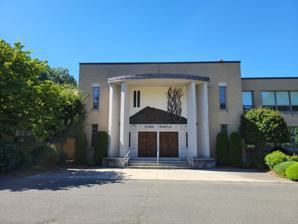
Building: Sinai Temple (Springfield, Massachusetts)
Country: United States of America
Year built: 1950
Reform synagogue in Springfield, Massachusetts, US For similarly named synagogues, see Temple Sinai . Sinai Temple Hebrew : סִינַי Religion Affiliation Reform Judaism Ecclesiastical or organisational status Synagogue Leadership Rabbi Jeremy Master Status Active Location Location 1100 Dickinson Street, Springfield , Massachusetts Country United States Location in Massachusetts Geographic coordinates 42°04′35″N 72°33′46″W / 42.0763834°N 72.562738°W / 42.0763834; -72.562738 Architecture Type Synagogue Date established 1931 (as a congregation) Completed 1950 Website sinaitemple .shulcloud .com Sinai Temple ( Hebrew : סִינַי ) is a Reform Jewish synagogue located at 1100 Dickinson Street, in Springfield , Massachusetts , in the United States. Founded in 1931, Sinai was the first Reform congregation in Springfield. The congregation's first rabbi, David M. Eichhorn , was hired in 1932 and let go just two years later due to financial difficulty brought on by the Great Depression, though he went on to become a prominent American rabbi and authority on interfaith marriage and conversion for the Reform movement. History The congregation began meeting at a mansion at 188 Sumner Avenue in Springfield in 1932, which was used as a synagogue until the late 1940s. In 1949 Sinai broke ground on a new location at 1100 Dickinson Street, near the Longmeadow border, which was completed in 1950. Notably, Sinai has had two long-tenured rabbis: Herman E. Snyder (1947–1970) and Mark D. Shapiro (1988–2016). Membership grew from 50 to 500 families under Rabbi Snyder's leadership. An interfaith leader, he created the Sinai Temple Institute for Christian and Muslim Clergy and Educators , an annual learning session that brings together clergy from the three major religions for a seminar at the Temple. Rabbi Snyder's successor, Bernard Cohen, was the first rabbi to serve on the faculty of a Roman Catholic college ( Saint Mary-of-the-Woods College ). His 1970 installation was attended by 100 Catholic and Protestant clergymen. Rabbinical leaders Ordinal Name Years Notes 1 David M. Eichhorn 1932–1934 2 Judah Cohn 1937-1943 3 Hershel Levin 1943-1947 4 Herman E. Snyder 1947–1970 Emeritus: 1970–1992 − Bernard M. Cohen 1970–1971 interim 5 Stanley Davids 1971–1977 6 Howard Kaplansky 1977–1983 − Jerome S. Gurland 1983 interim 7 Bernard Bloomstone 1983–1988 8 Mark D. Shapiro 1988–2016 Emeritus: 2016–2020 − Howard Kosovske 2016–2018 interim 9 Jeremy Master 2018– present Notable members Eric Lesser , Massachusetts State Senator See also Architecture portal Judaism portal Massachusetts portal History of the Jews in the United States References